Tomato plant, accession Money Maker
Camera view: tilt-top (135 deg); turntable rotation: 30 degrees
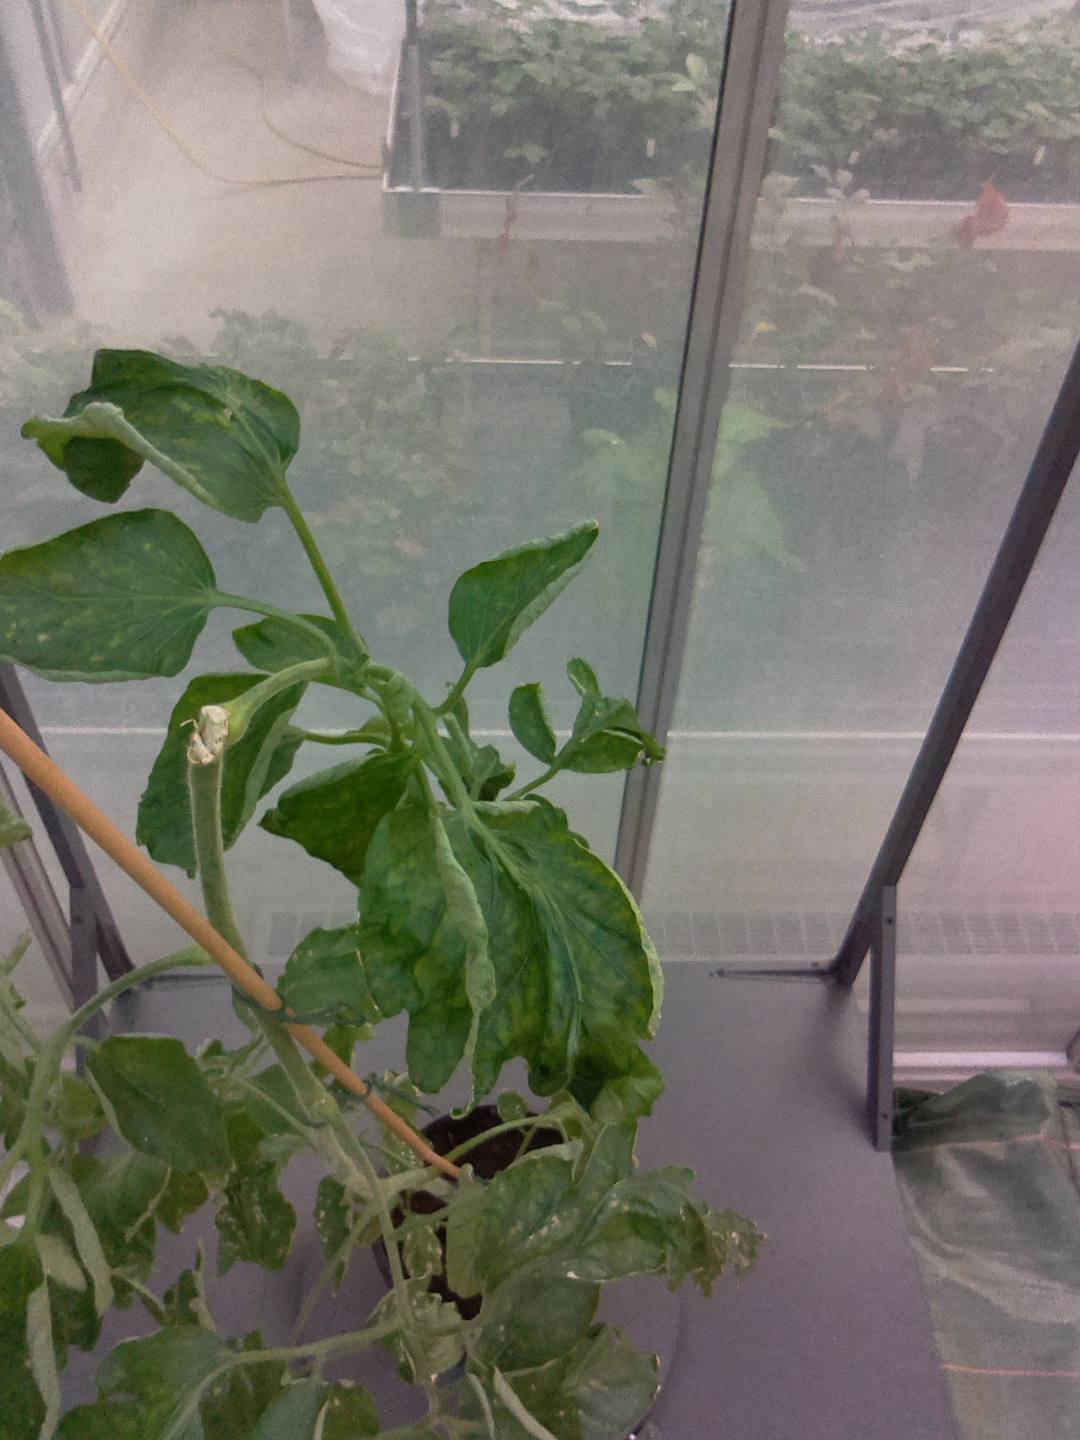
BBCH growth stage 52: 2 inflorescences visible